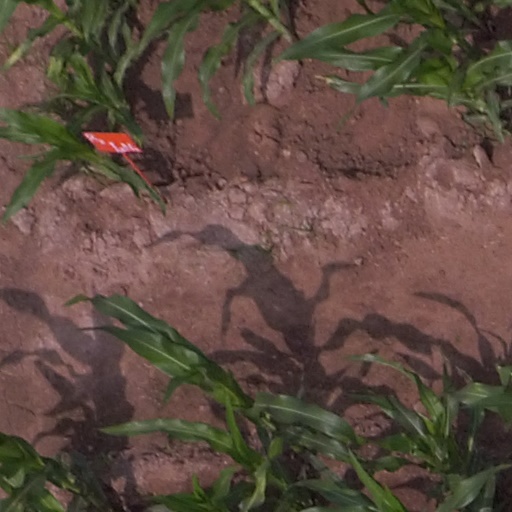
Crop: maize; corn